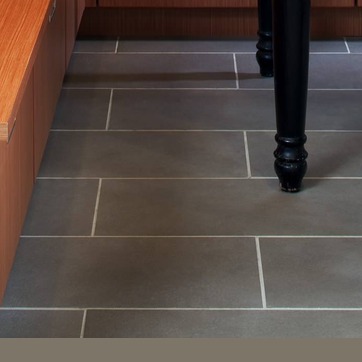
Material: tile